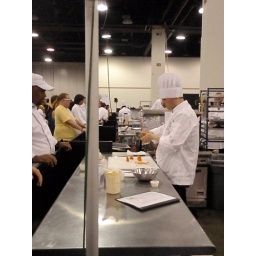
The guy in the yellow shirt